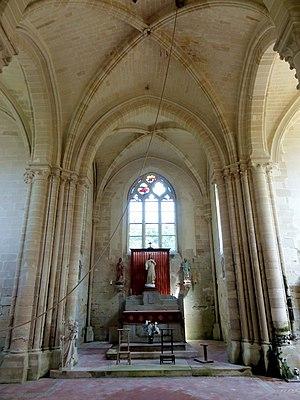
L'église Saint-Lucien est une église catholique paroissiale située à Ansacq, commune de l'Oise. Elle suit un plan cruciforme réduit à sa plus simple expression, et réunit une nef romane à un transept et un chœur de style gothique primitif, le croisillon sud ayant toutefois été rebâti entièrement à la période flamboyante. Il n'y a pas de bas-côtés ni de véritable clocher, et le petit clocher en charpente au-dessus de la croisée du transept est dépourvu de cloche. Hormis les baies flamboyantes des murs latéraux du croisillon sud et du chevet, et les vestiges de multiples transformations des ouvertures, le seul élément remarquable de l'église est son portail monumental roman. Il se caractérise par une triple archivolte surmontée de deux frises et richement décoré de divers motifs, tant dans les voussures, sur les chapiteaux que sur les piédroits. La nef est recouverte par de fausses voûtes en plâtre, tandis que transept et chœur sont voûtés sur croisées d'ogives. Ils se signalent par leur construction soignée. L'église fait l’objet d’une inscription au titre des monuments historiques depuis le 2 avril 1927.